Dominion Bridge Company

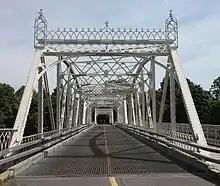
Minto Bridge in Ottawa, built in 1900

In 1890 civil engineer for various railways James Ross replaced Job Abbott as president of the company. Although credited to the drive of Ross, vice-president James Pawley Dawes lead the developed via joint-venture the St Lawrence Bridge Company to construct the Quebec Bridge. George Herrick Duggan joined the Engineering Department in 1886, becoming Chief Engineer in 1901, and rose to become President of the company. Another notable employee was Philip Louis Pratley, a Person of National Historic Significance.